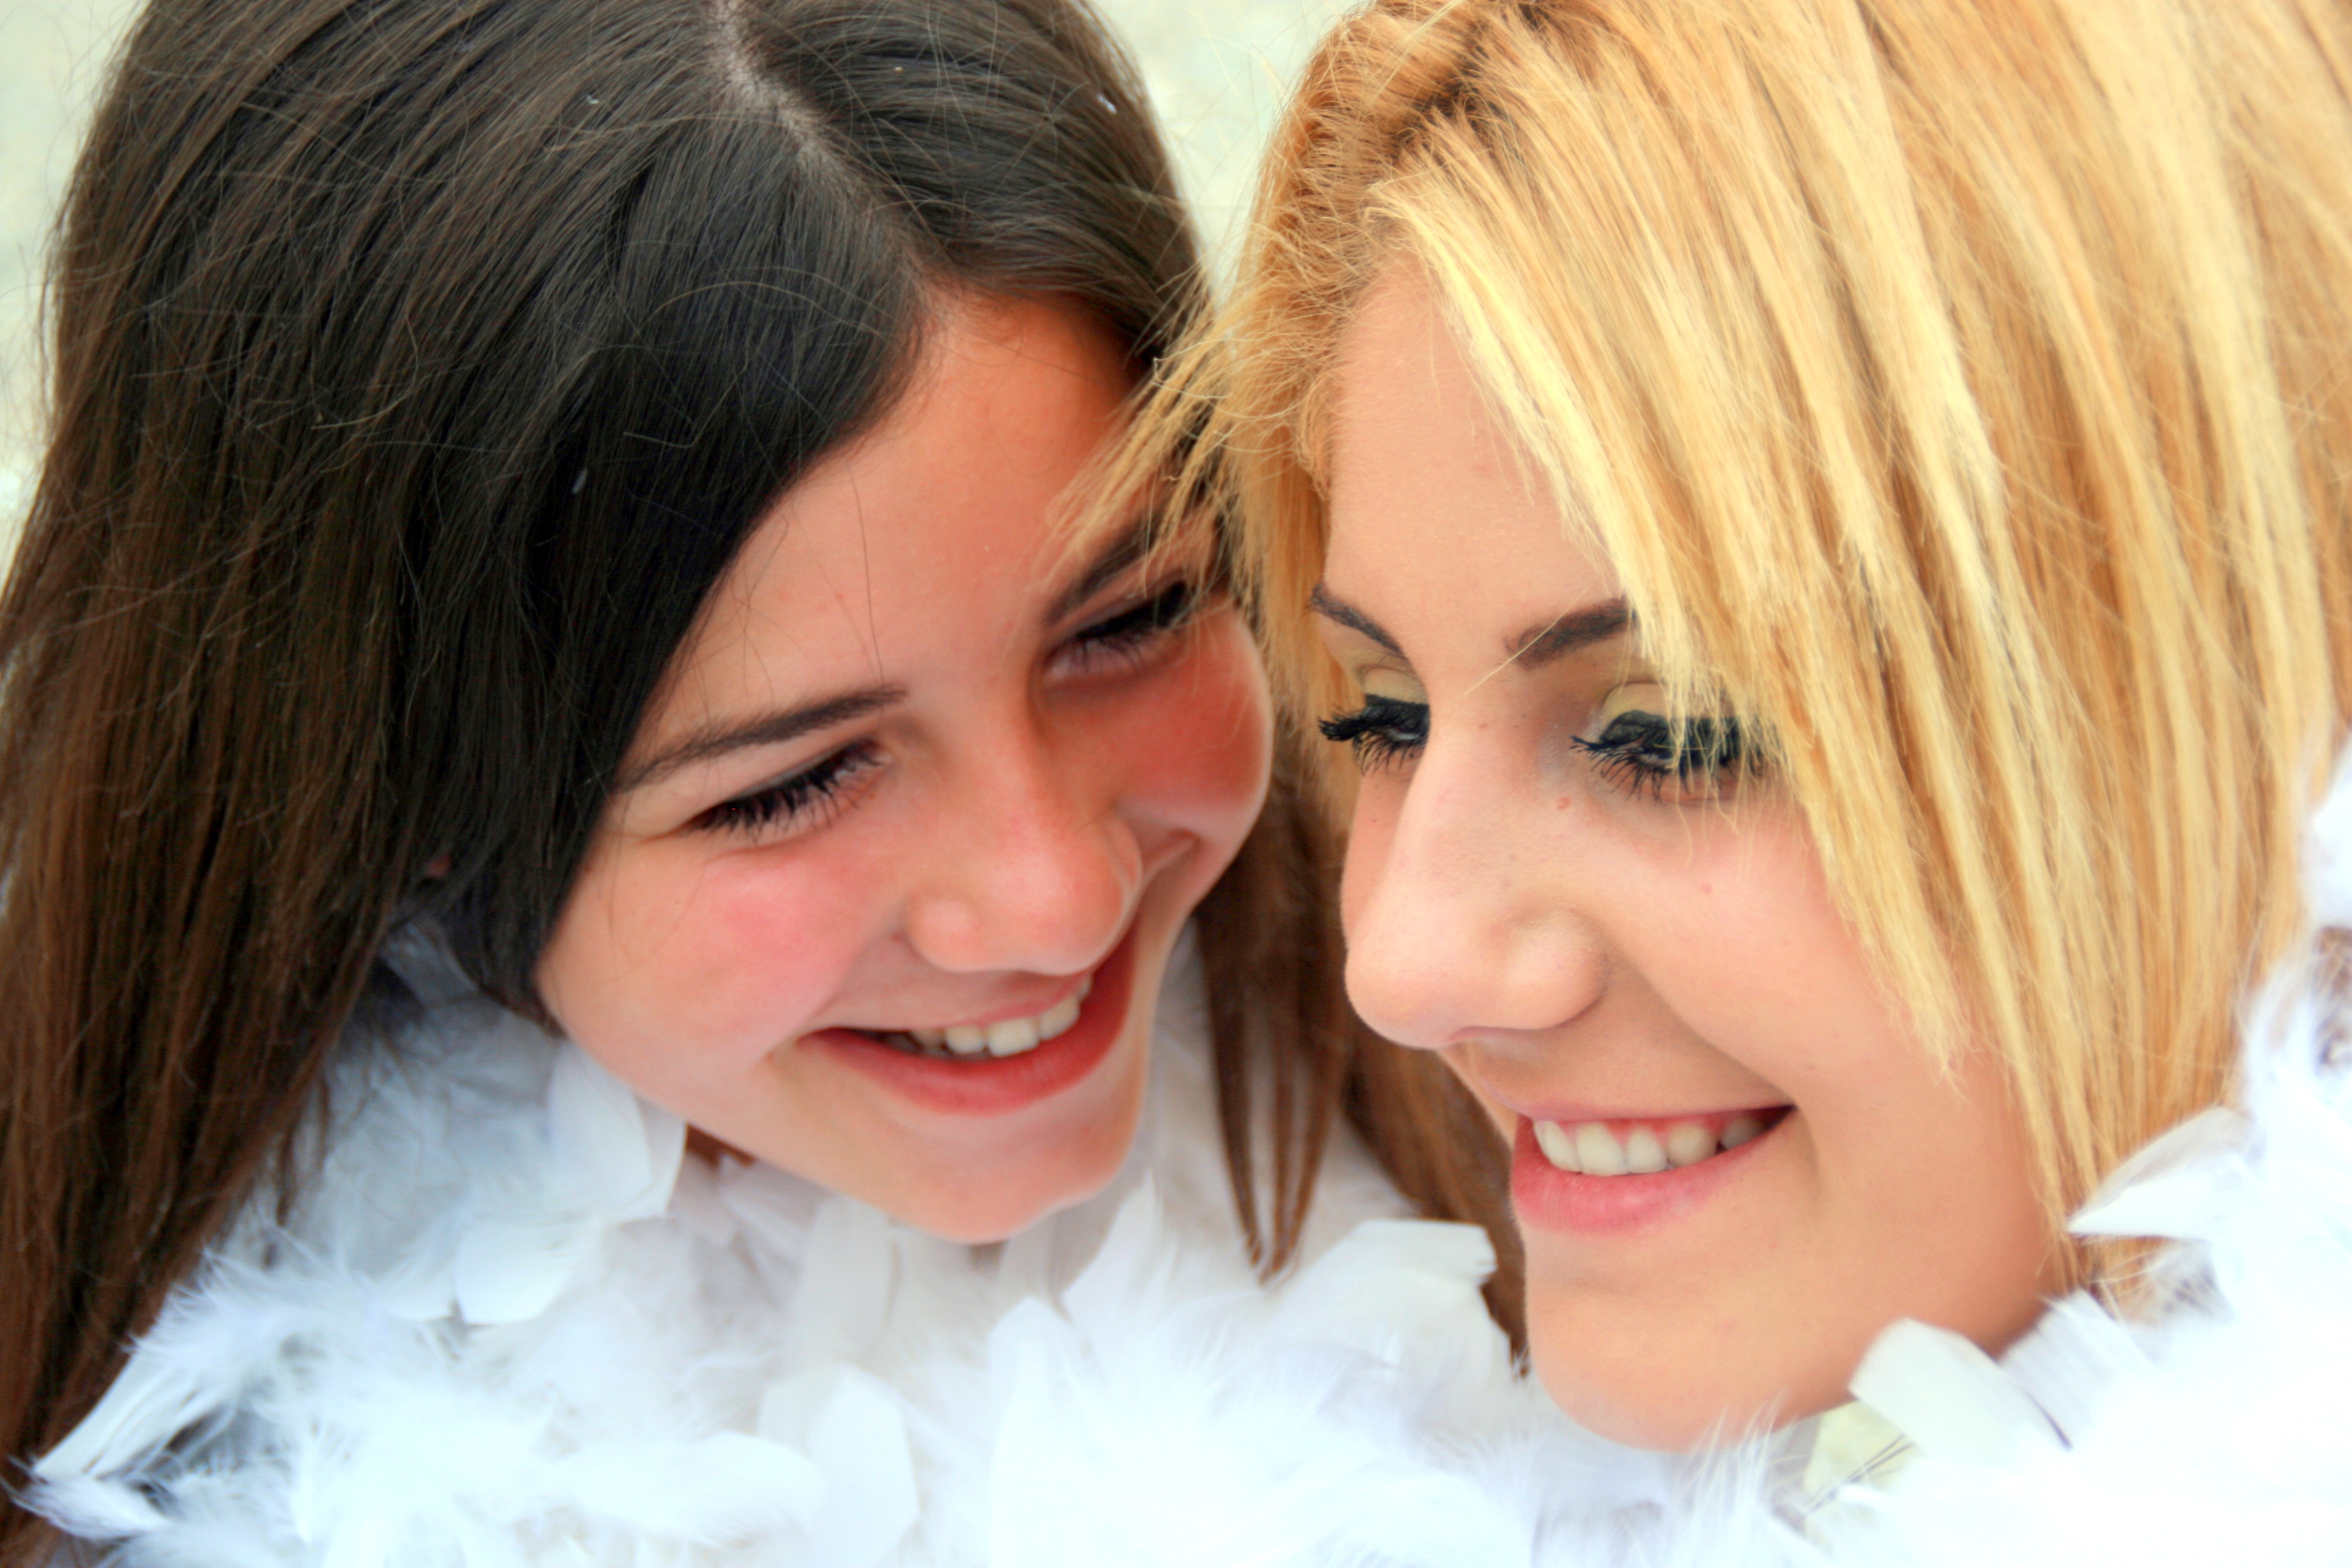
person, girl, hair, love, portrait, facial expression, hairstyle, smile, hug, mouth, long hair, close up, face, nose, happiness, eye, head, skin, blond, organ, sisters, interaction, brown hair, human action